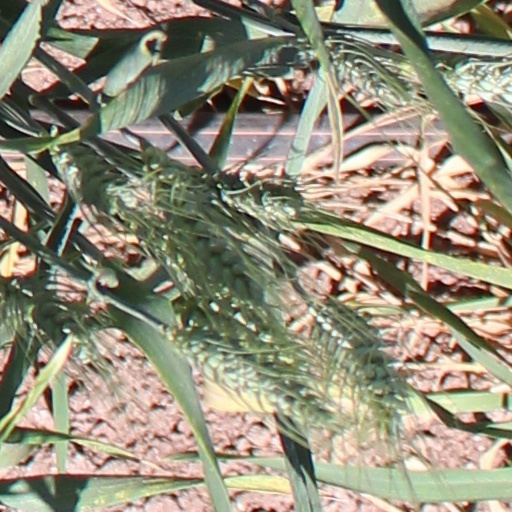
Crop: wheat